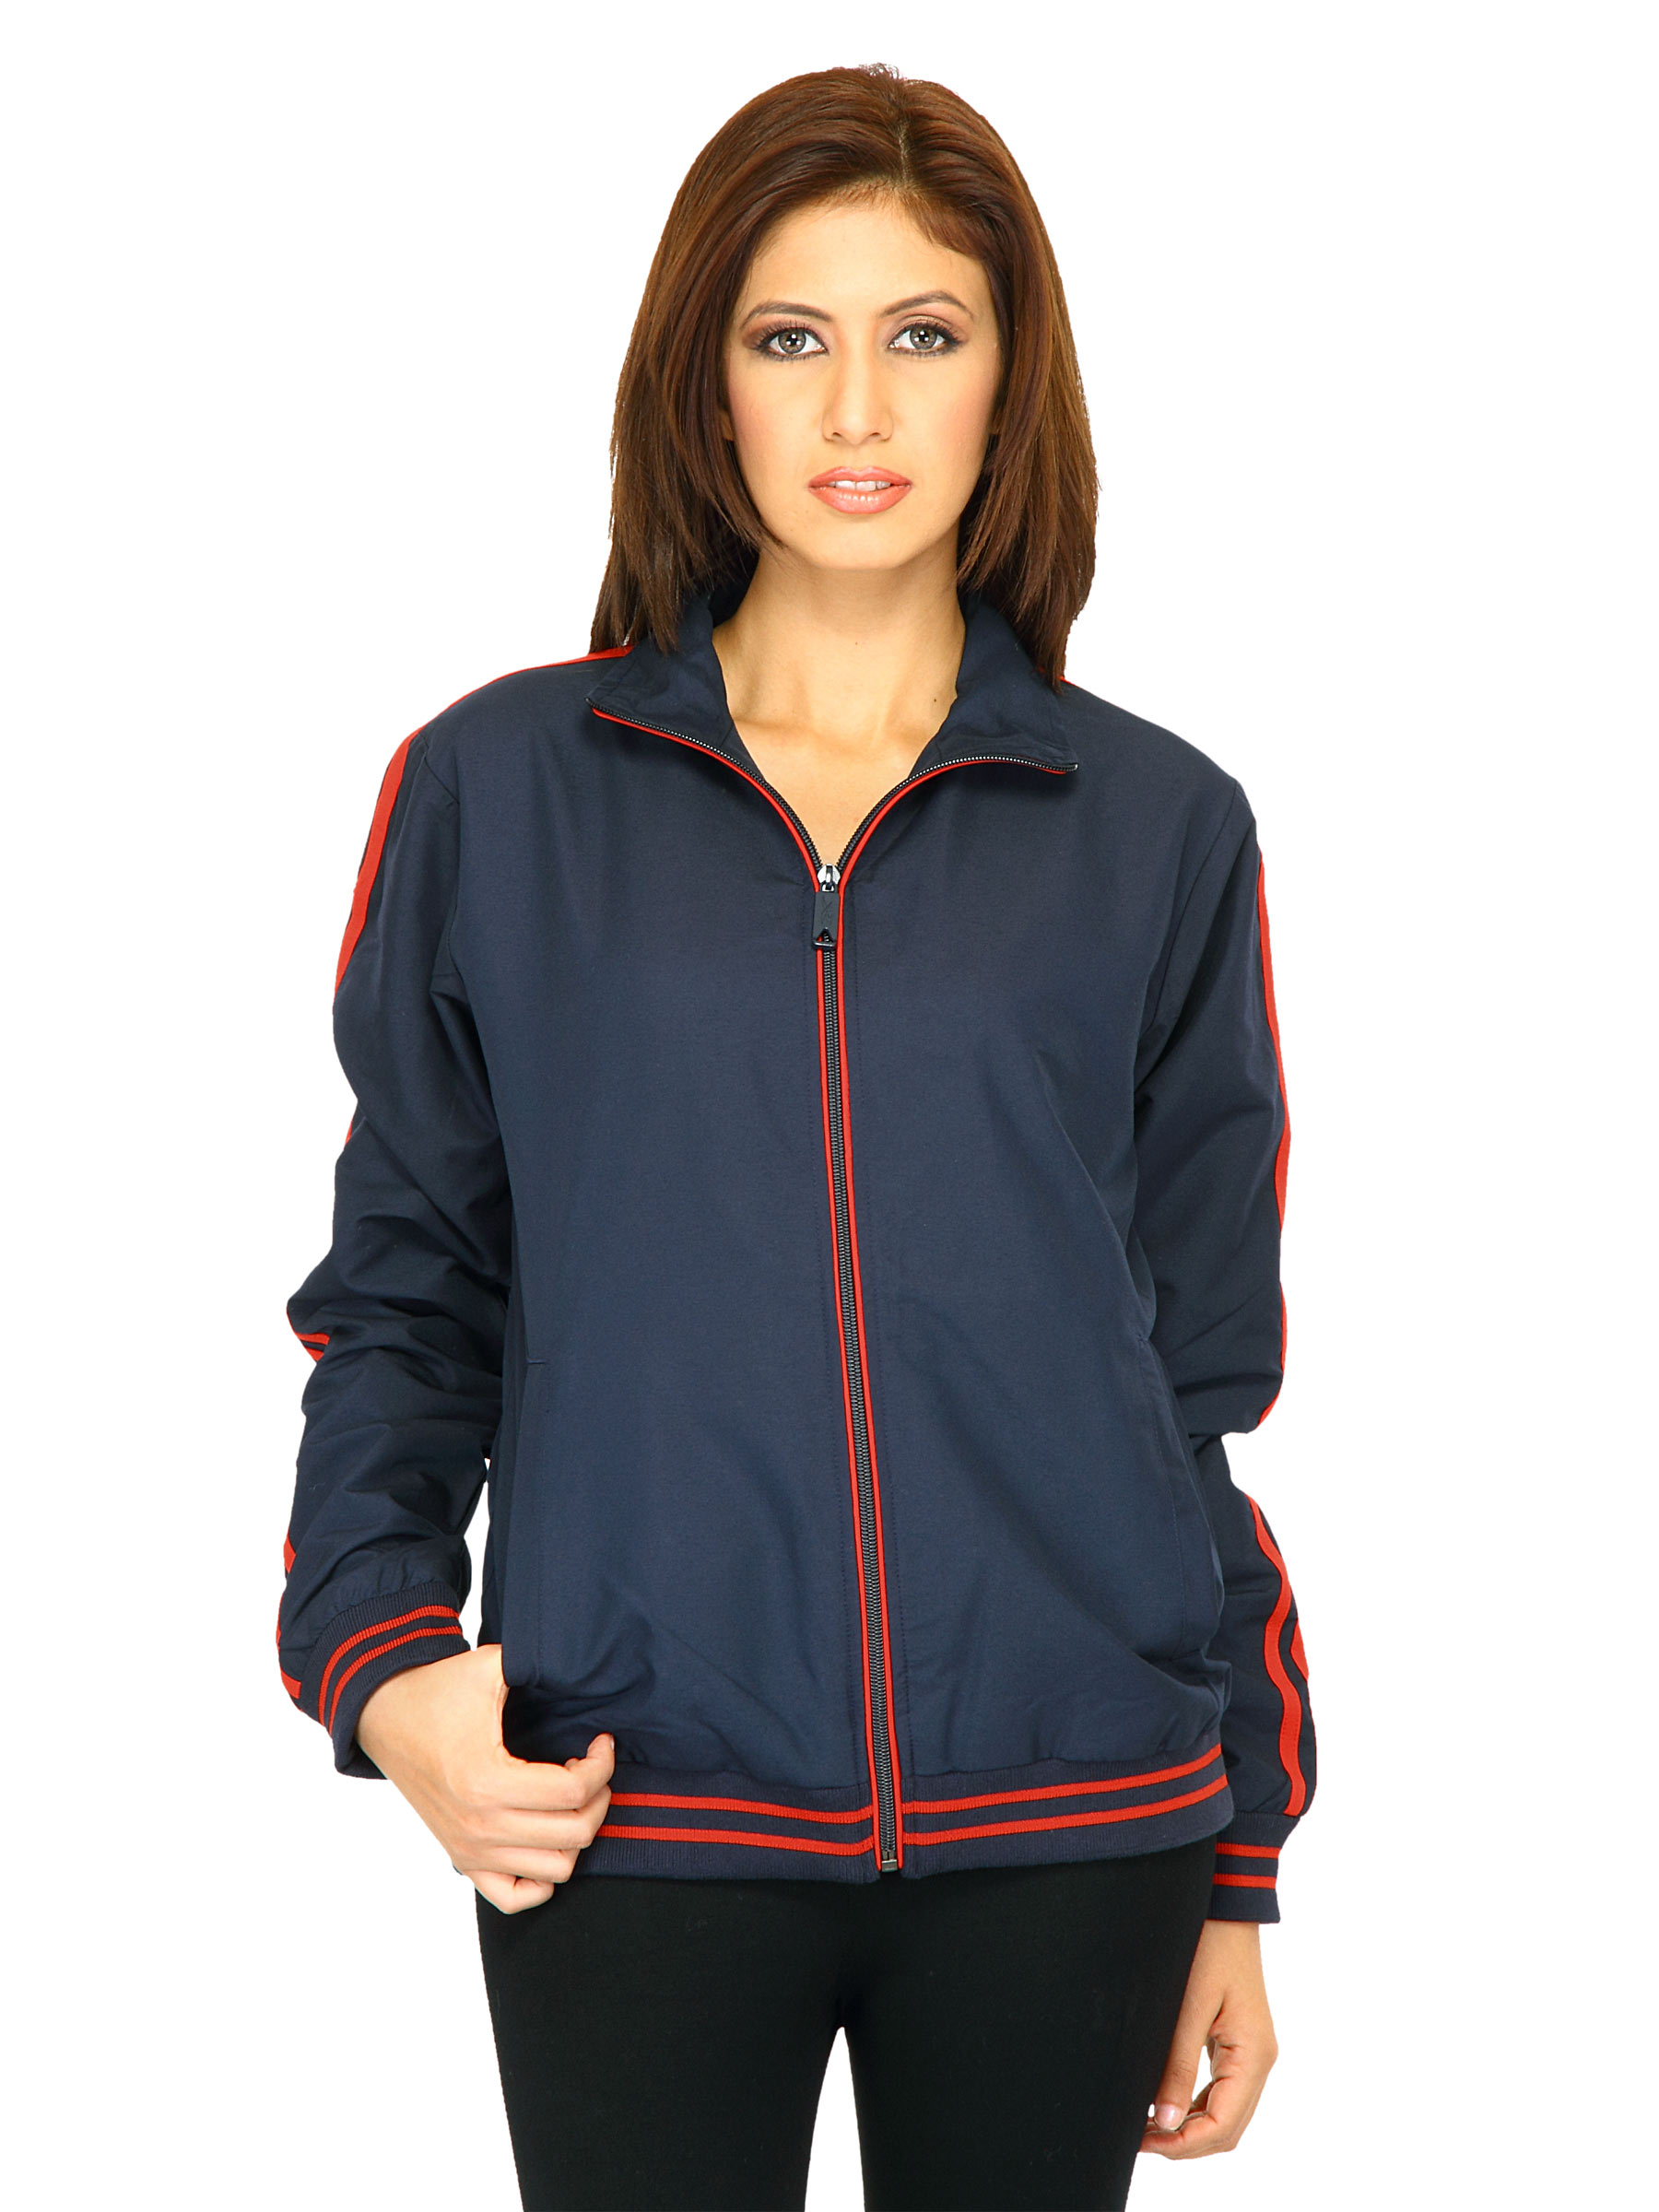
Reebok Navy Jacket
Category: Apparel / Topwear / Jackets
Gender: Women
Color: Navy Blue
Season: Summer 2011
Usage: Casual